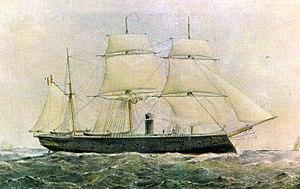
BAP Independencia était un navire cuirassé construit en Angleterre pour la marine péruvienne au milieu des années 1860. Pendant la Guerre du Pacifique, Independencia s'est échoué tout en poursuivant la goélette chilienne Covadonga pendant le combat naval de Punta Gruesa le 21 mai 1879. Les survivants ont été sauvés par le monitor Huáscar et l'épave détruite pour empêcher sa capture.